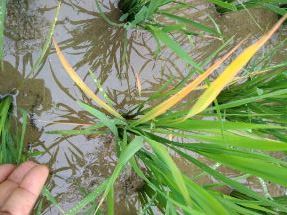
Disease: Tungro